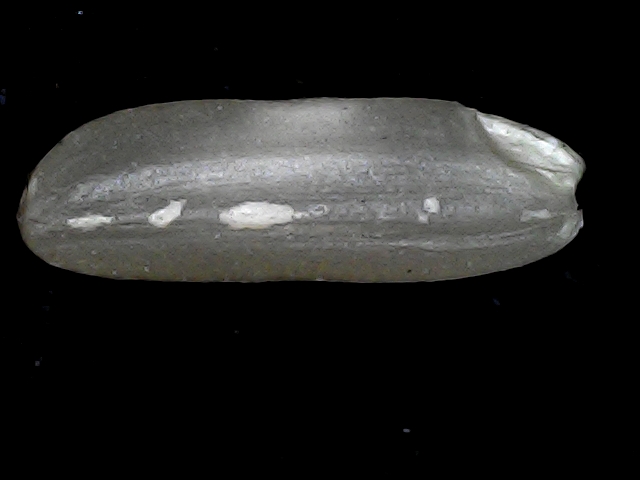
Rice variety: BD85